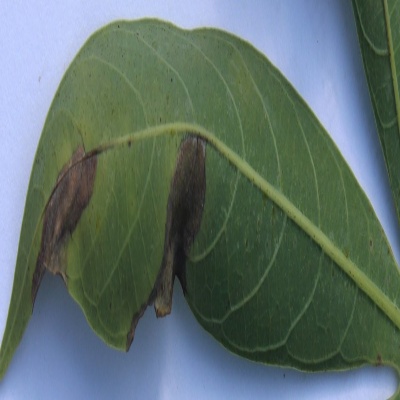
Crop: Cassava
Condition: bacterial blight